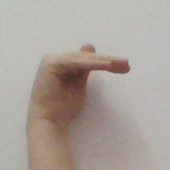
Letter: khaa